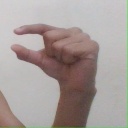
अक्षर: ग